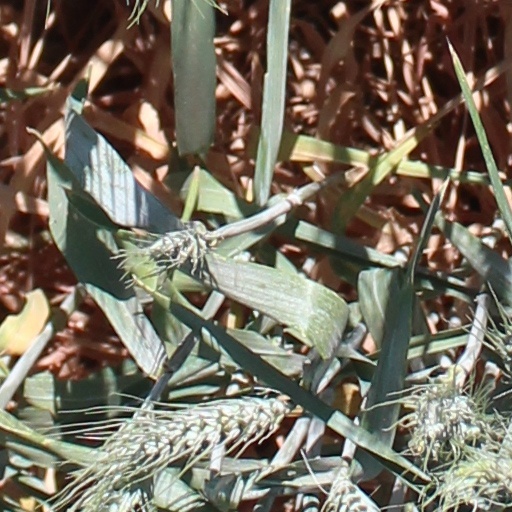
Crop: wheat